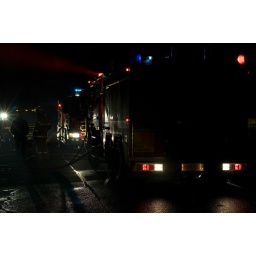
A house in the street burns.